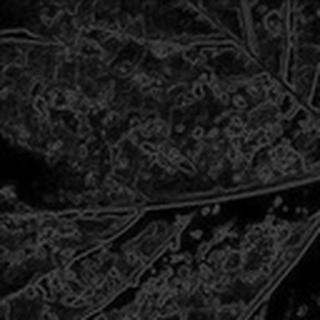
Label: cotton_aphids